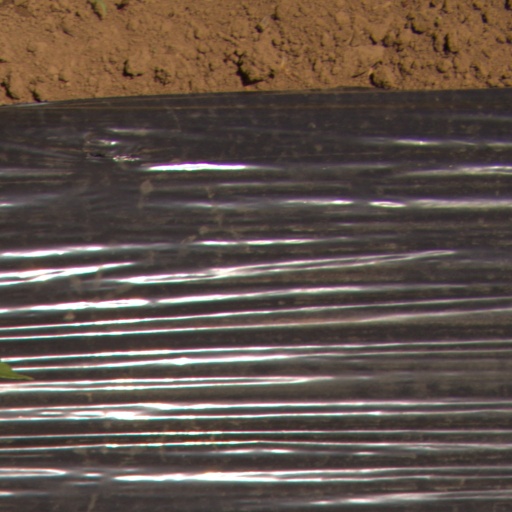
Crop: Jerusalem artichoke